Deering Bridge

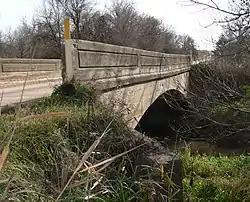

The Deering Bridge, near Sutton, Nebraska, is a historic bridge that was built in 1916. It is a concrete spandrel arch bridge designed by the Nebraska Bureau of Roads & Bridges and built by the Lincoln Construction Co. Also known as School Creek Bridge and as NEHBS No. CY00-11, it was listed on the National Register of Historic Places in 1992.